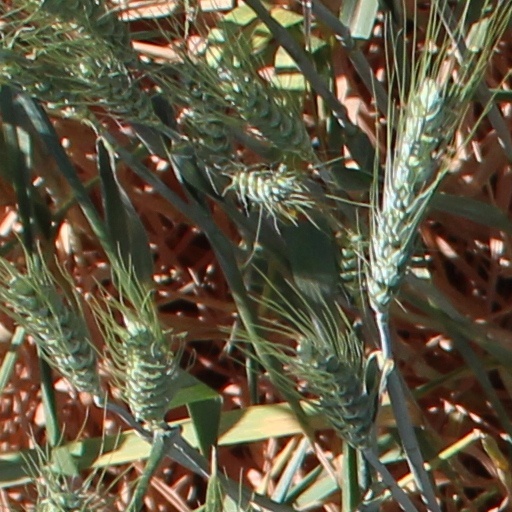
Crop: wheat